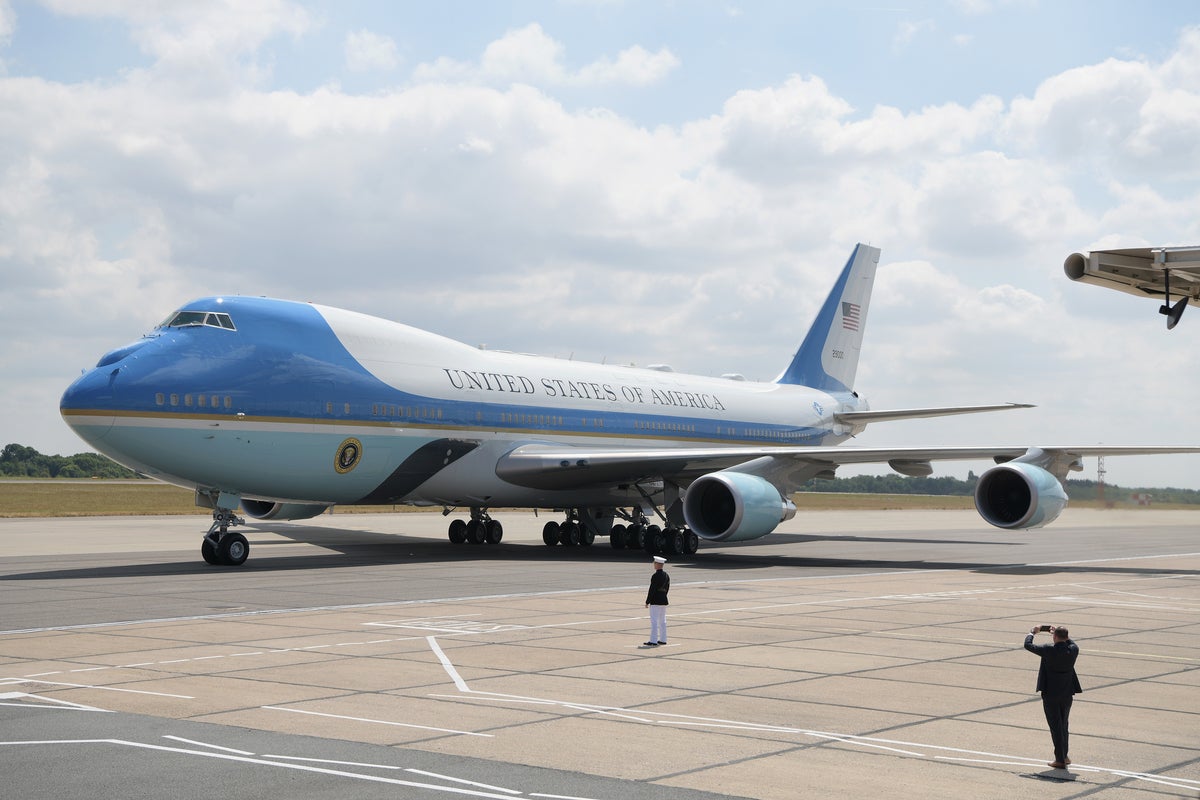
Vehicle type: Planes